Self-Realization Fellowship

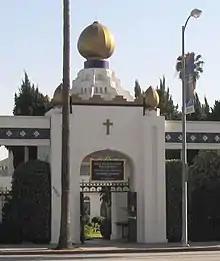
Gateway to the Self-Realization Fellowship Temple in Hollywood in central Los Angeles, California

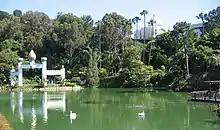
SRF Lake Shrine looking toward the golden lotus-topped Gandhi memorial on Sunset Blvd., Pacific Palisades, Los Angeles, California

Self-Realization Fellowship (SRF) has over 600 temples and meditation centers in 62 countries. Of the temples, there are eight in the United States—seven in California and one in Arizona: